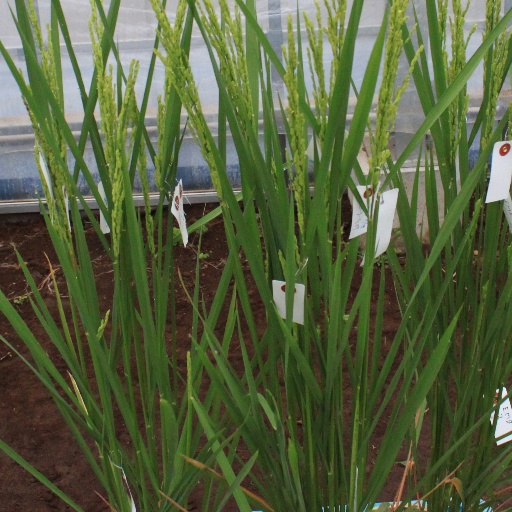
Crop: rice